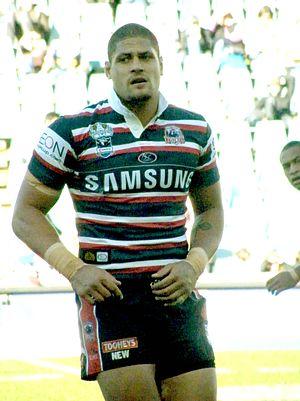
William Marshall Mason, né le 15 avril 1980 à Auckland, est un joueur australien de rugby à XIII, originaire des iles Tonga, 24 fois International pour l'Australie entre 2001 et 2008, qui après un bref passage au rugby à XV en 2011, est revenu au XIII en NRL de 2012 à 2015 avant de signer pour 2016 aux Dragons Catalans, l'équipe de Super League de rugby à XIII de Perpignan.